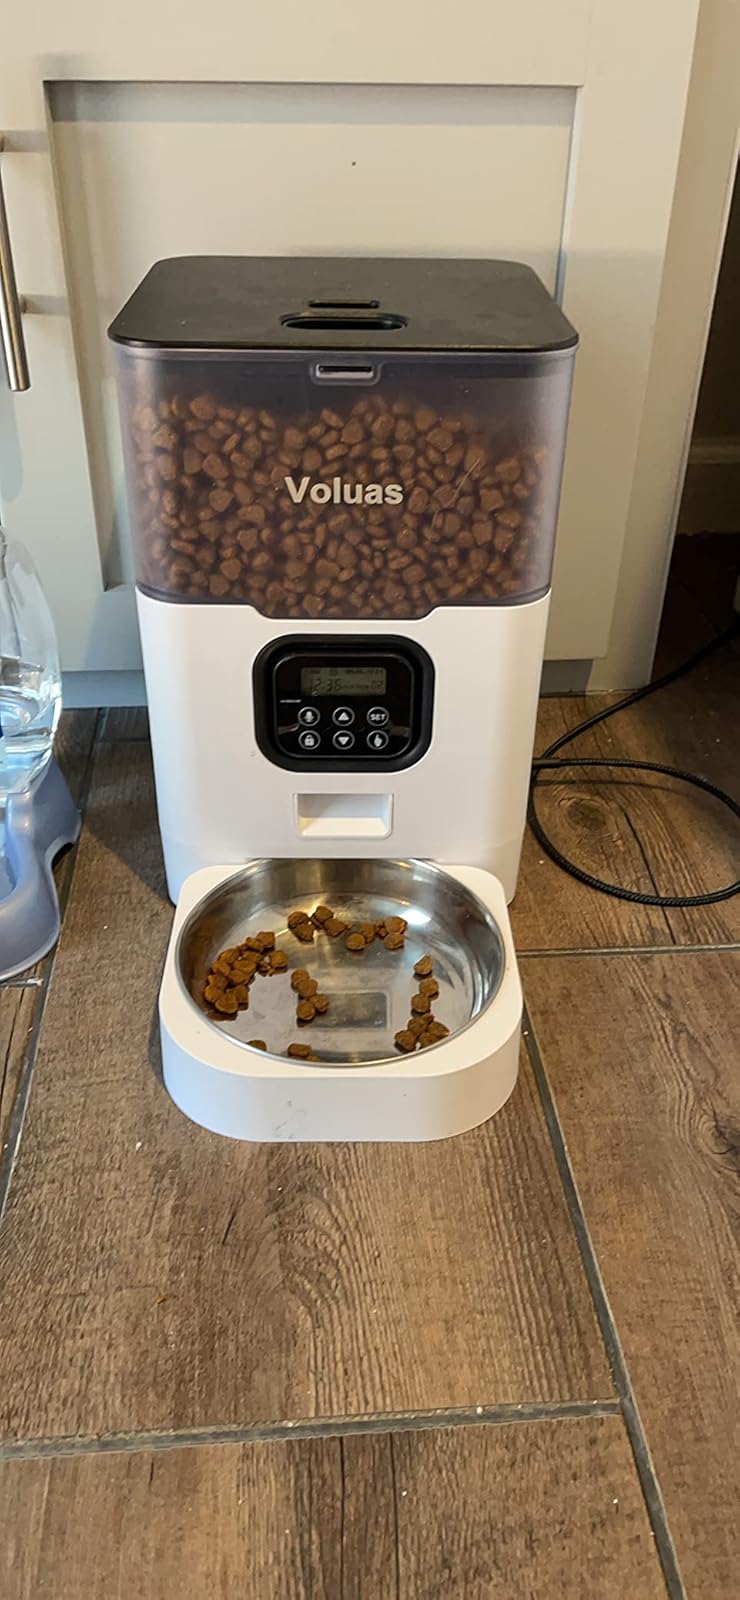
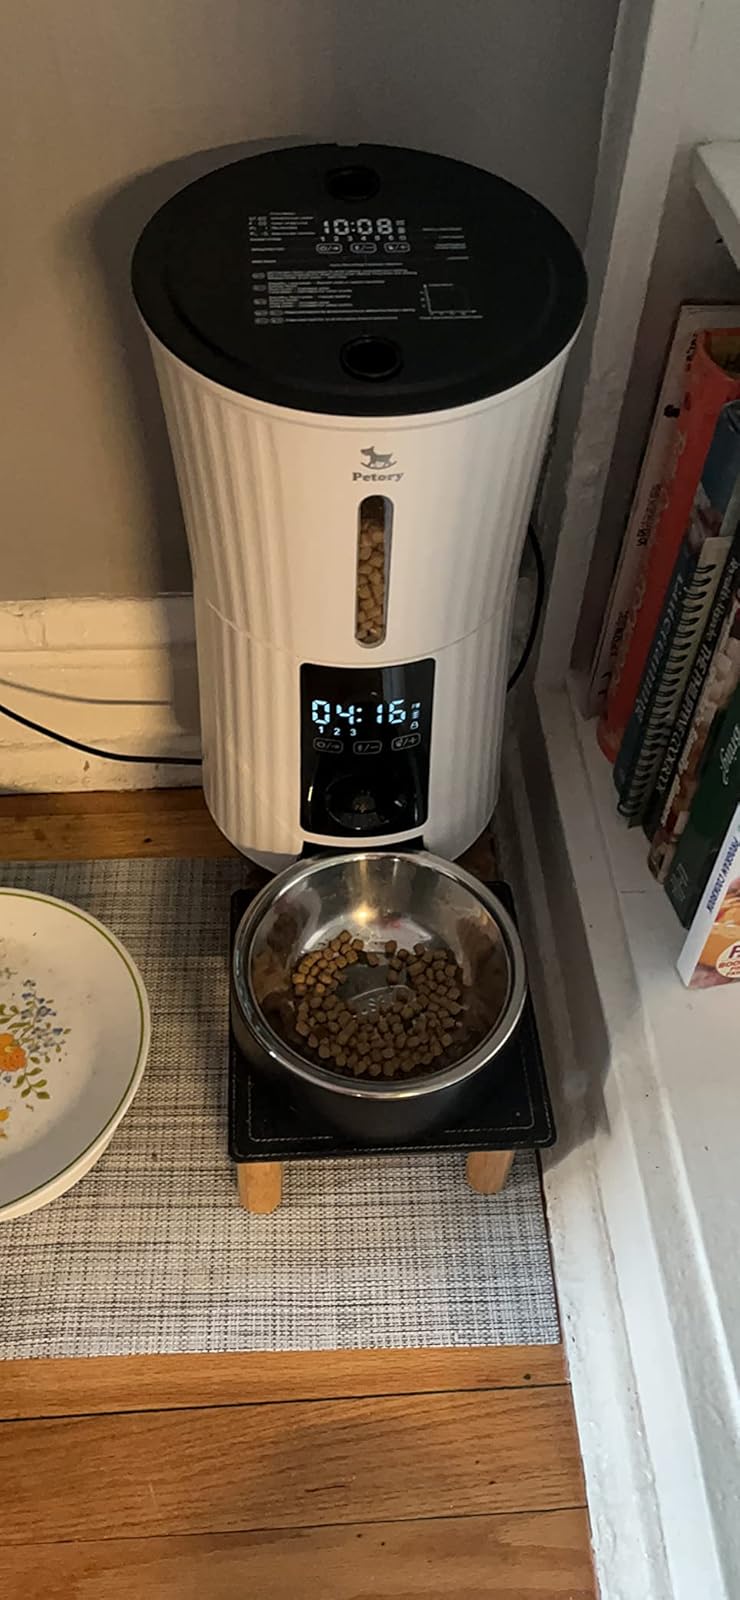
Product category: items_feeder
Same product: no